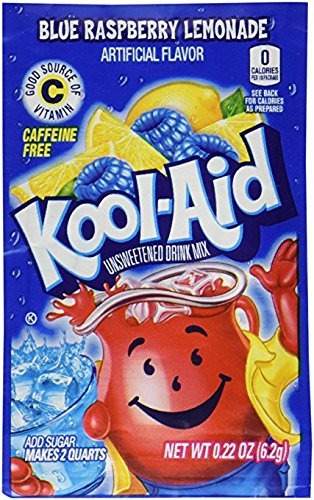
Item Name: Kool-Aid Ice Blue Raspberry Lemonade Unsweetened Soft Drink Mix, 0.14-Ounce Envelopes
Value: 0.22
Unit: Ounce

Price: 32.39